Saimdang, Memoir of Colors

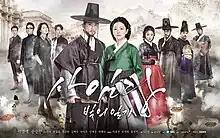
Promotional poster

Saimdang, Memoir of Colors is a South Korean drama starring Lee Young-ae in the title role as Shin Saimdang, a famous Joseon-era artist and calligrapher who lived in the early 16th century. It aired on SBS every Wednesday and Thursday at 22:00 (KST) starting January 26, 2017.